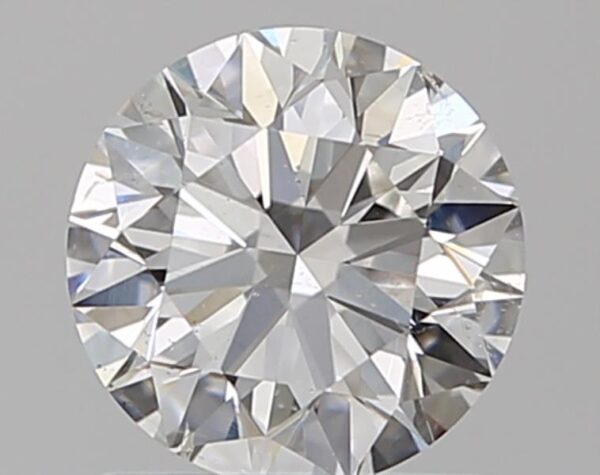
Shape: round
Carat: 0.9
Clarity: SI1
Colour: F
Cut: EX
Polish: EX
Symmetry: EX
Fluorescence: M
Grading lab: GIA
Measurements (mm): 6.15 x 6.17 x 3.82